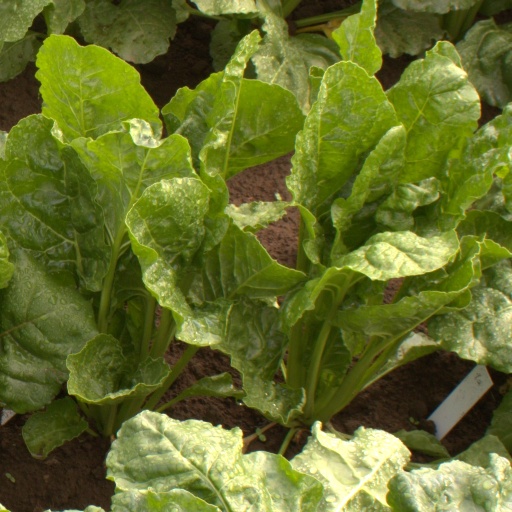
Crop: sugar beet